Farmgate

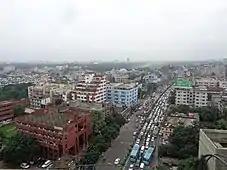
A sky view of Farmgate to Bijoy Sarani

Farmgate is the nerve center of Dhaka city. As a major commercial area of Dhaka, Farmgate serves as one of the significant business hubs of the city. Many Governmental offices, NGOs (Non-Government Organisations), educational institutions and commercial and financial institutions are located at Farmgate. Furthermore, Ananda Cinema Hall, one of the city's popular and traditionally renowned movie theaters, is located here. Green Road is the main street of this area, extending from the Farmgate footbridge to Pantapath. Department of Agricultural Extension, commonly known as Khamarbari, is situated in Farmgate. Traffic congestion is a common scene of Farmgate. As a transportation hub of Dhaka, the area most often remains crowded and thousands of cars, rickshaws, minibusses, buses, trucks remain stranded for even hours in the roads and streets of Farmgate. The majority of the inhabitants of Farmgate work in service industries or businesses. Dhaka's largest sanitary market and Green Supermarket are here. Another highly crowded market, known as Sezan Market is located right beside the Farmgate footbridge. With numerous markets, offices, and immense traffic jams, one can take a glimpse and find the ambiance of Dhaka by going to Farmgate.